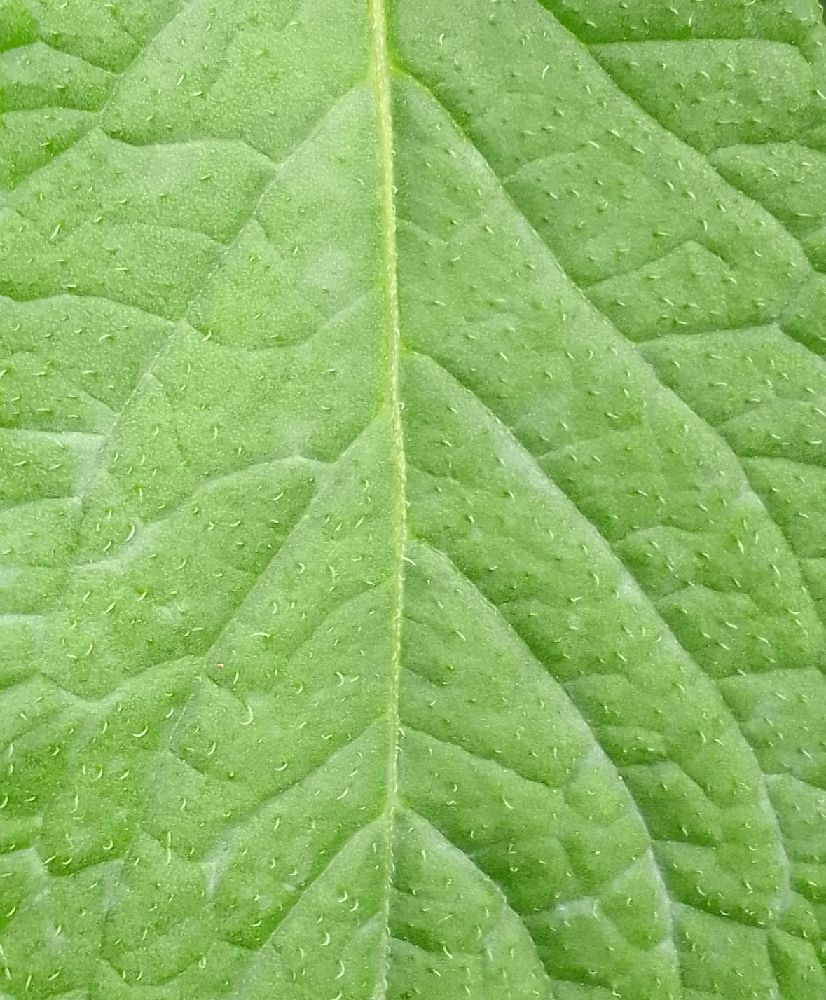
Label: Healthy